Portuguese Armed Forces

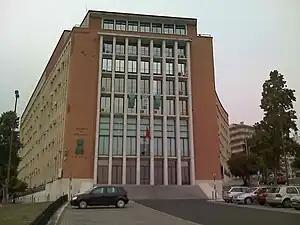
Headquarters building of the EMGFA and of Ministry of National Defence, in Lisbon

The collapse of the Soviet Union and the Warsaw Pact triggered a deep transformation of the Armed Forces. They transited from being a conscription based and defensive oriented Armed Forces to gradually becoming a fully professional and expeditionary warfare oriented force, starting to participate in international missions, most of them under the mandate of the United Nations, the European Union and the NATO, besides organizing some unilateral missions abroad on their own.